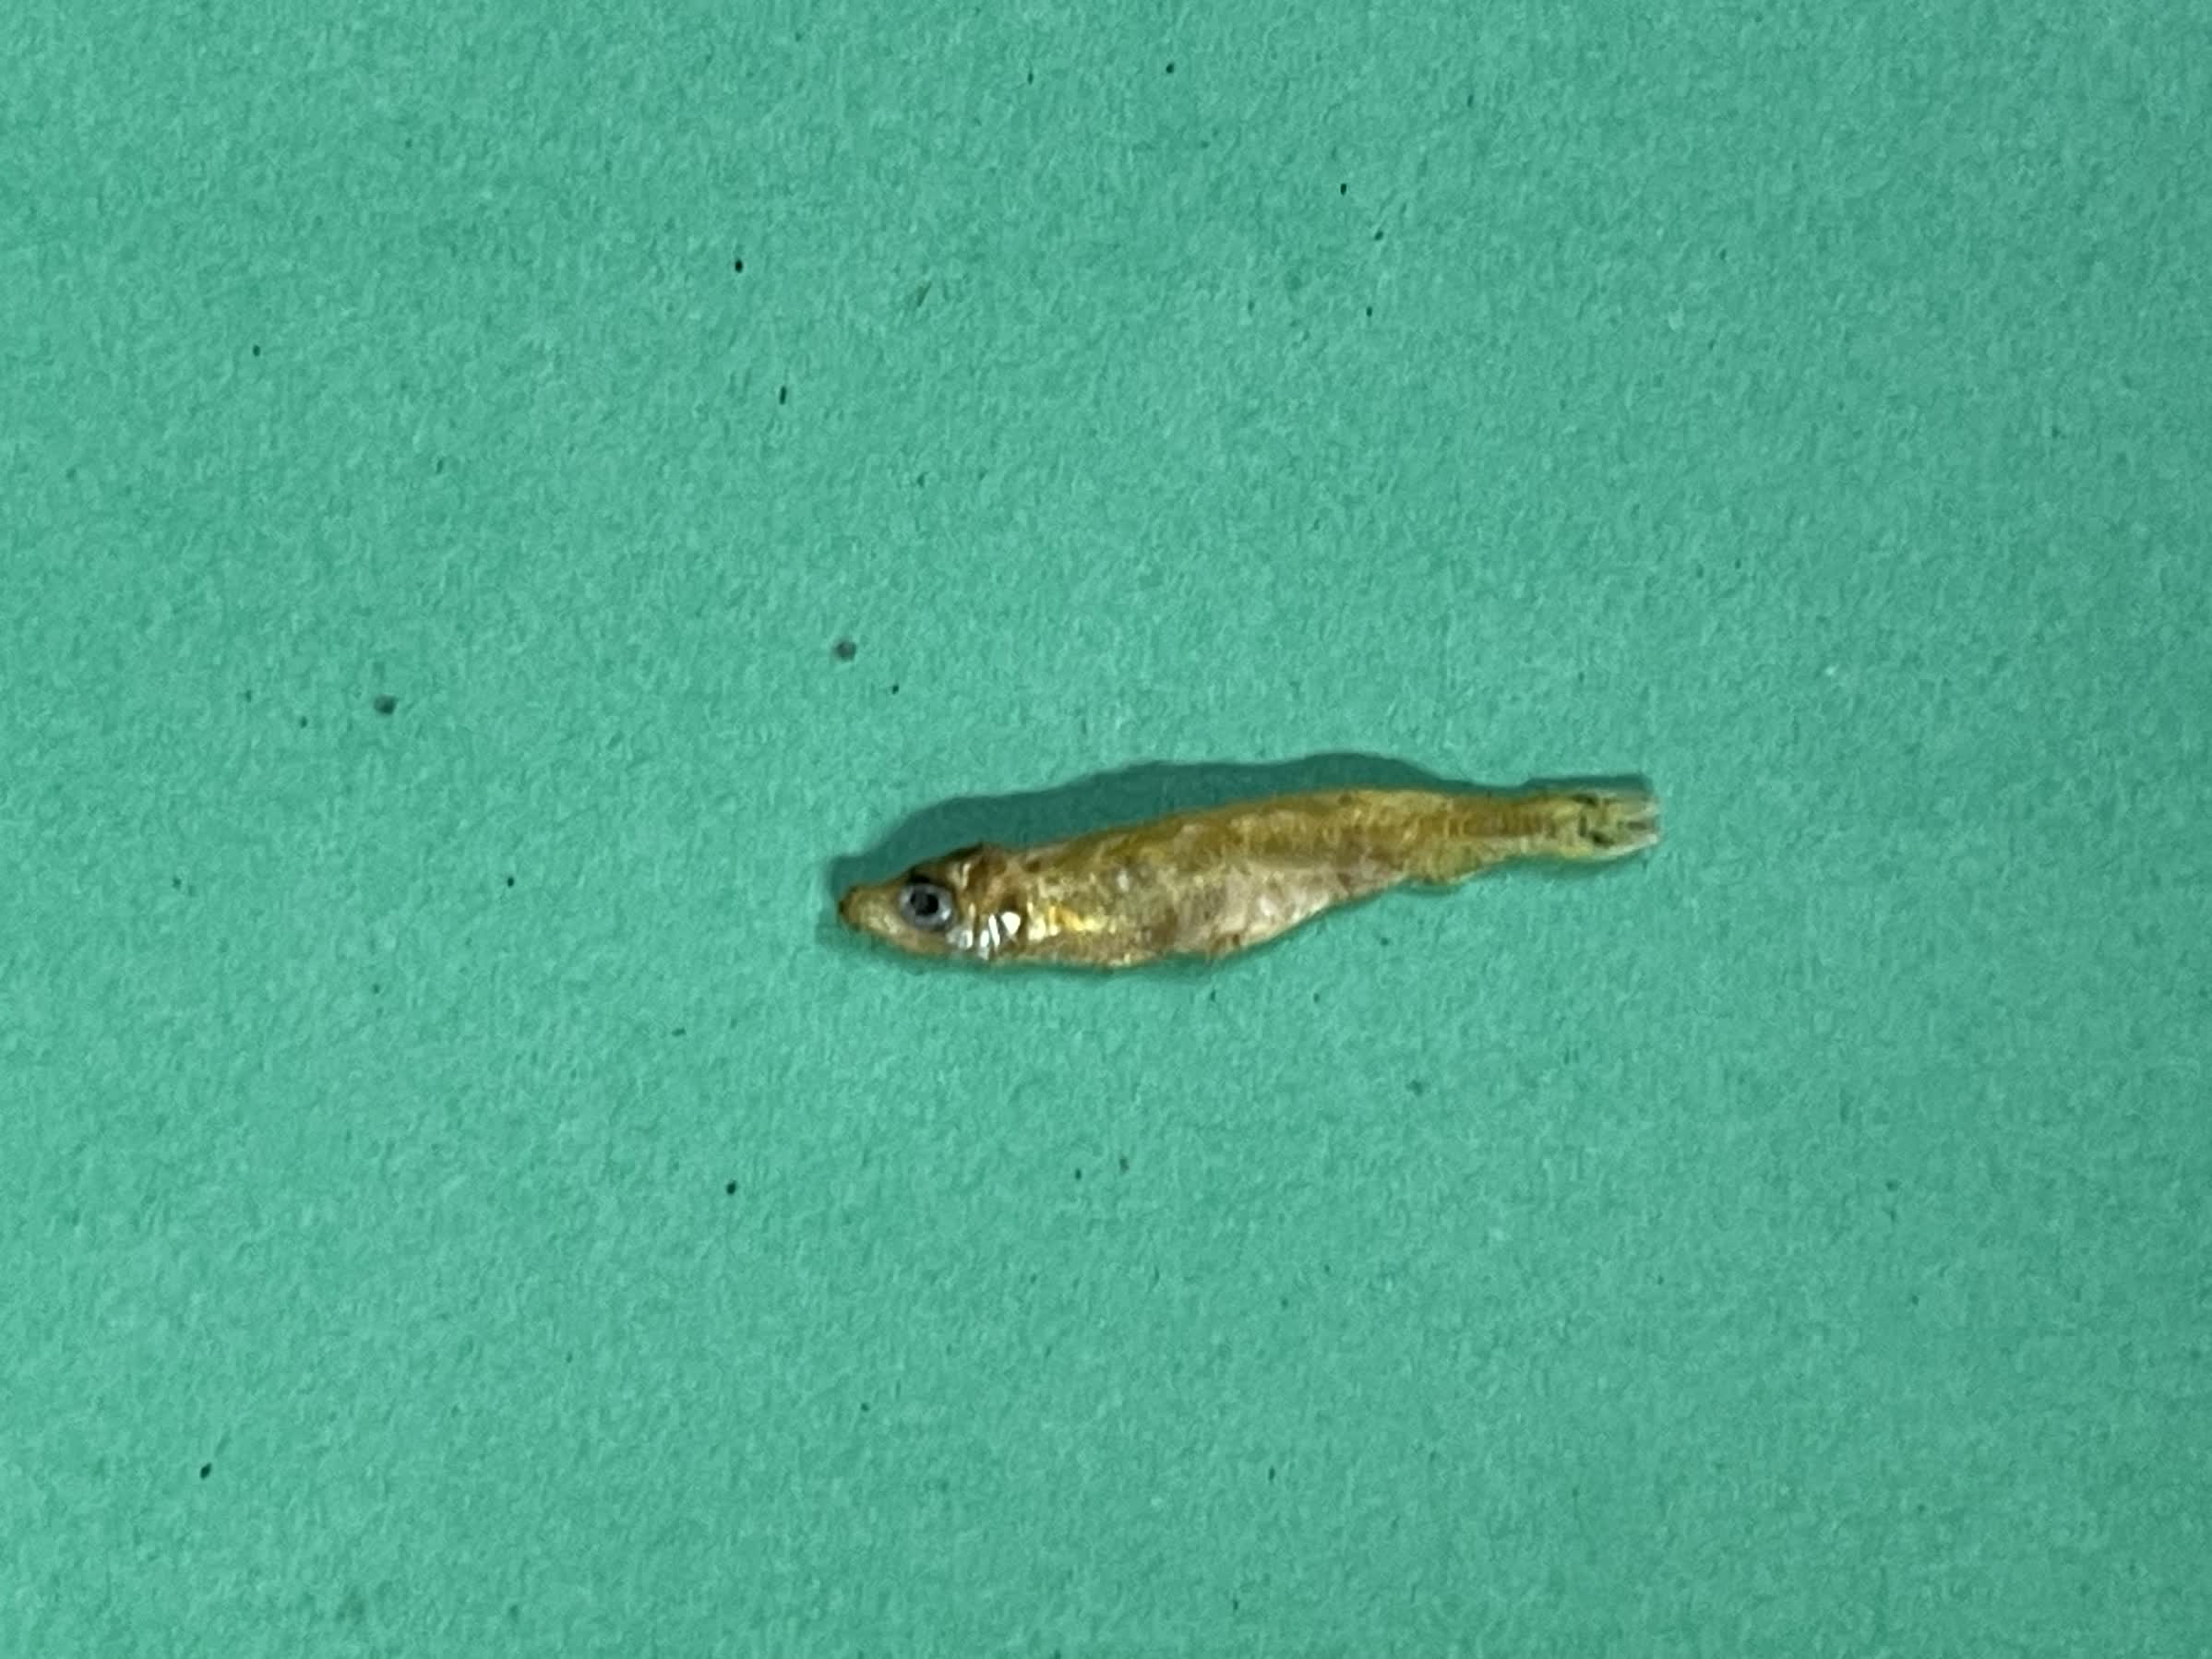
Species: kachki